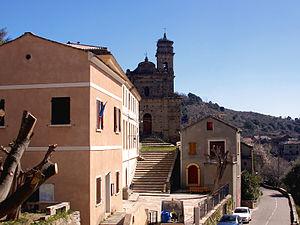
Volpajola - La mairie, l'école communale et l'église de l'Annonciation
Volpajola est une commune française située dans la circonscription départementale de la Haute-Corse et le territoire de la collectivité de Corse. Le village appartient à la piève de Costera.